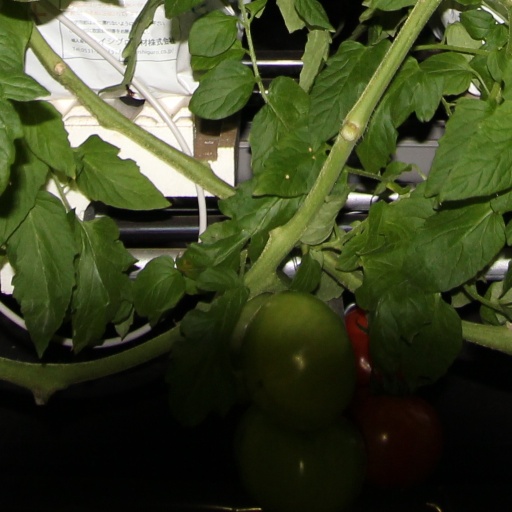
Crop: tomato